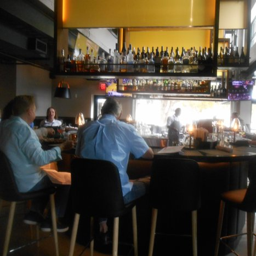
kitchen and bar : back to the bar